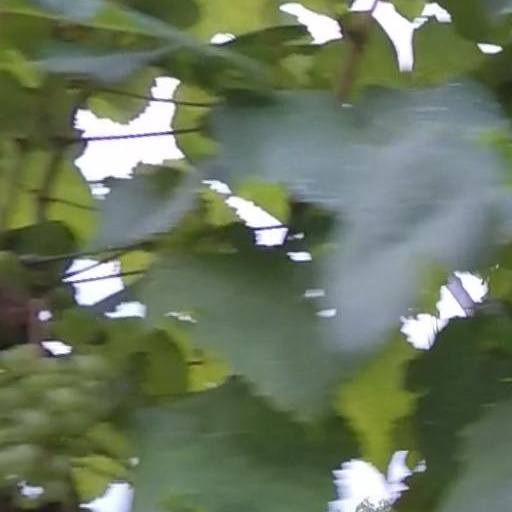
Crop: grape